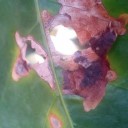
Label: Miner